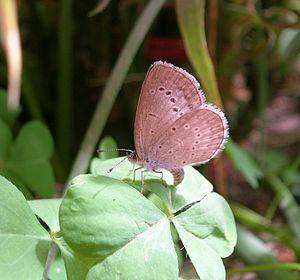
Pseudozizeeria maha est une espèce de lépidoptères de la famille des Lycaenidae. Elle vit en Asie, du niveau de la mer aux contreforts de l'Himalaya.